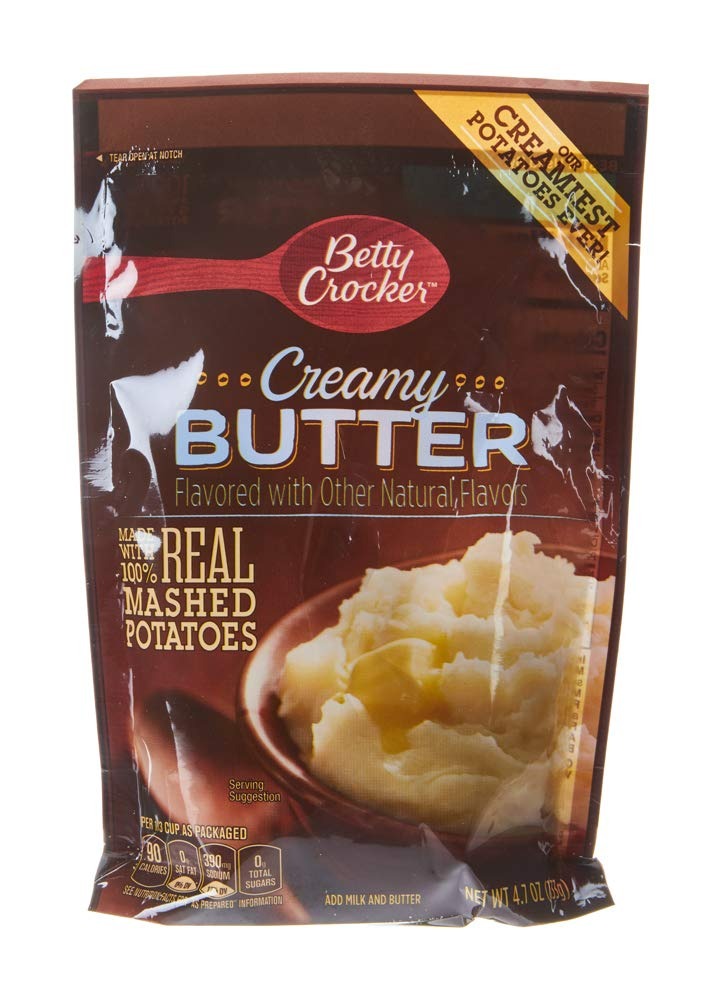
Item Name: Betty Crocker Homestyle Creamy Butter Smashed Potatoes 4.7 Oz Pouch
Bullet Point 1: Made with 100% real mashed potatoes
Bullet Point 2: For extra-creamy potatoes, stir in more milk, one tablespoon at a time
Bullet Point 3: Made with 100% real mashed potatoes
Value: 4.7
Unit: Ounce

Price: 1.285